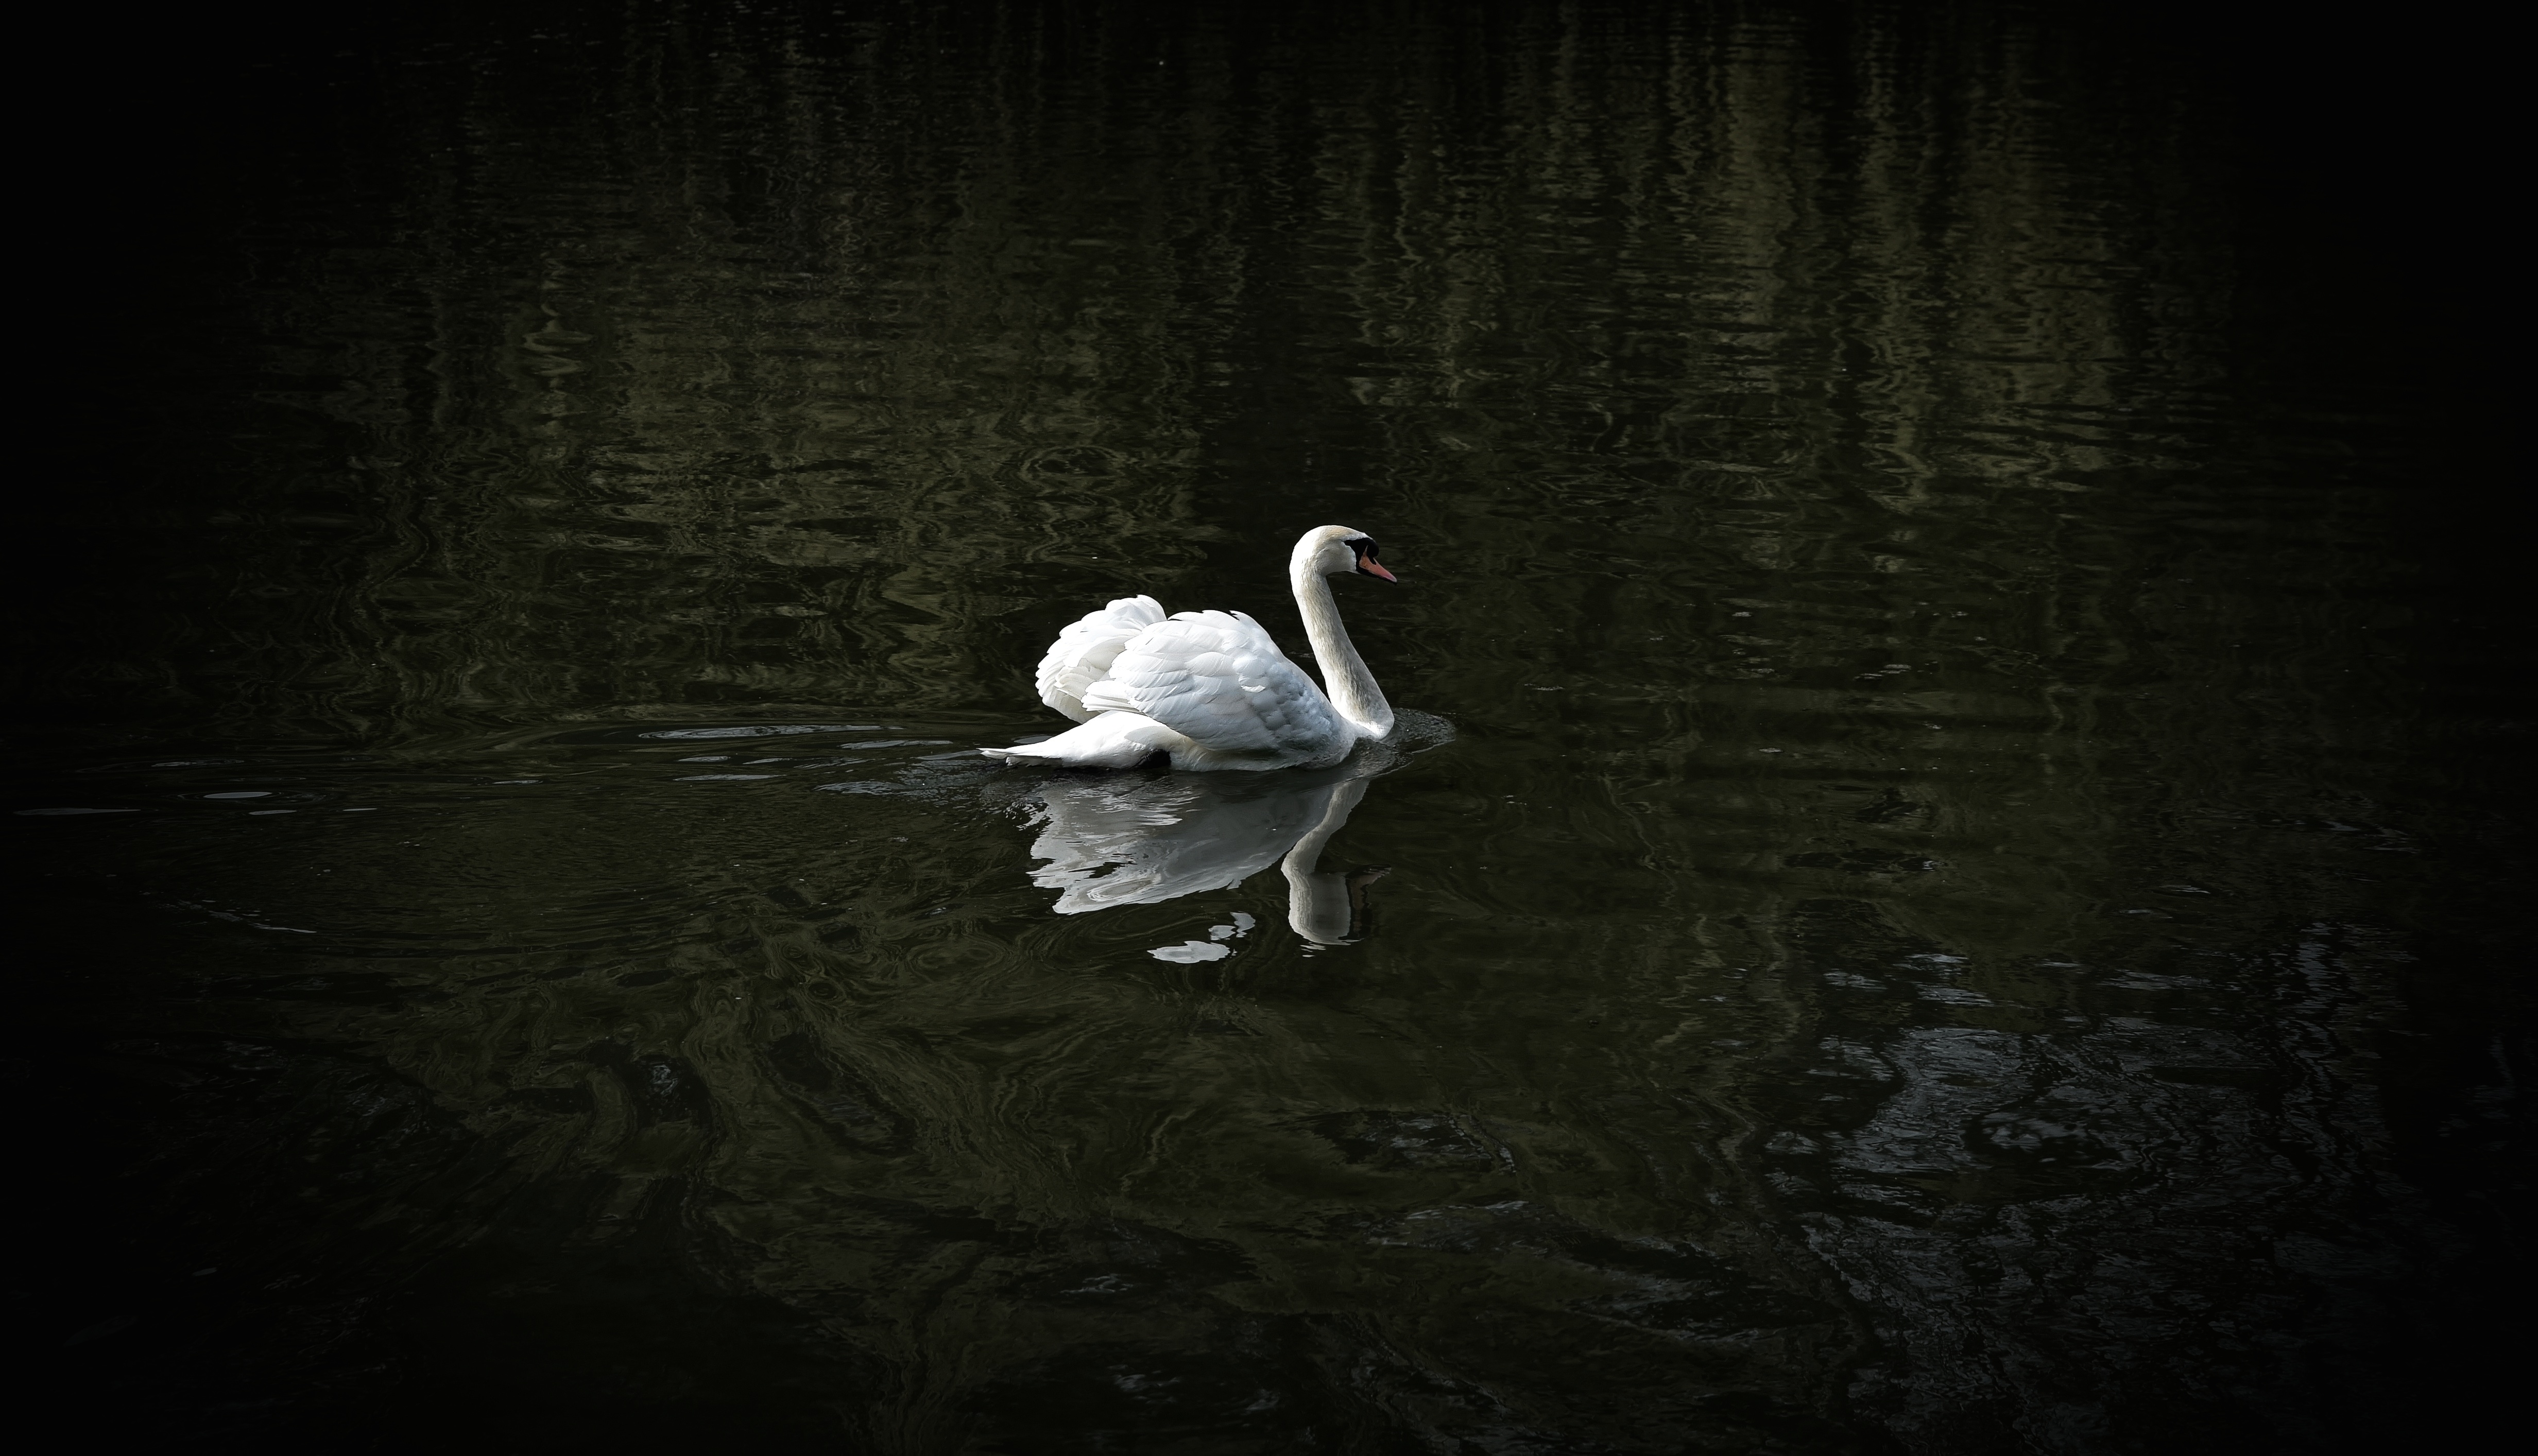
bird, wing, black and white, lake, dark, reflection, beak, darkness, monochrome, swimming, swan, vertebrate, waterfowl, water bird, monochrome photography, ducks geese and swans